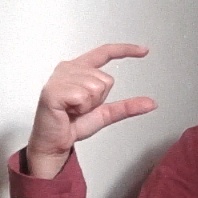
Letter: dal